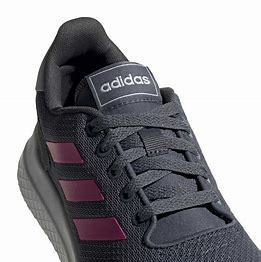
Brand: Adidas
Model: Archivo